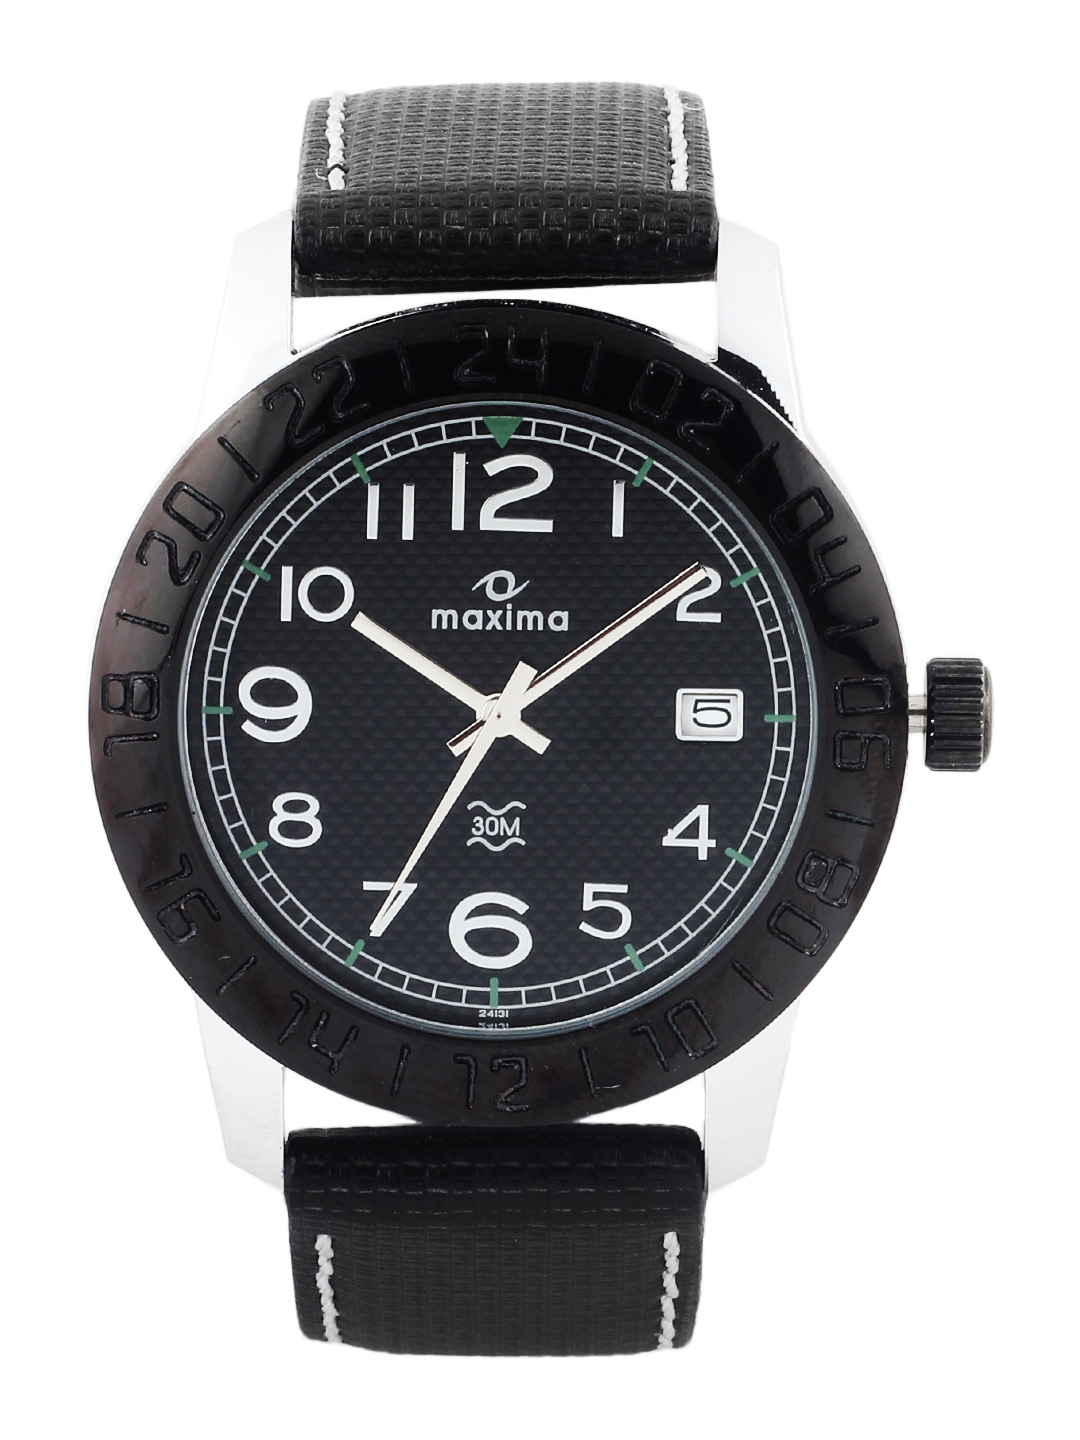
Maxima Attivo Men Black Dial Watch
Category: Accessories / Watches / Watches
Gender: Men
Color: Black
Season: Winter 2016
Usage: Casual